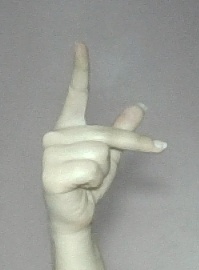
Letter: dha